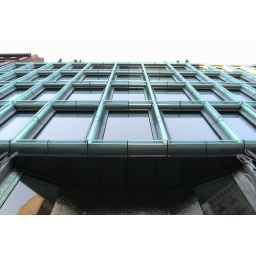
Curved glass instead of the standard curtain wall. Looks like it can grown in the dark.